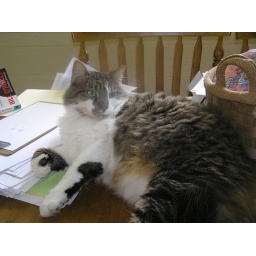
This is my cat socks lying on the dining room table in all the papers.